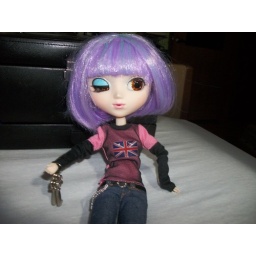
cecily in liv girl doll clothes